Religion in India

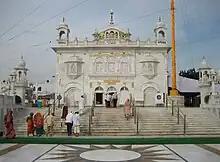
Takht Sri Hazur Sahib in Nanded was built over the place where Guru Gobind Singh Ji was cremated in 1708; the inner chamber is still called "Angitha Sahib".

Dietary habits in India are significantly influenced by religion. According to a survey, 31% of Indian population claims to be vegetarian, and mainly practice lacto-vegetarianism. Vegetarianism is less common among Sikhs, Muslims, Christians, Bahá'ís, Parsis, and Jews.Despite the majority of population having no objection to meat consumption, globally India has the lowest meat consumption per capita. Non-vegetarian Indians mostly prefer poultry, fish, other seafood, goat, and sheep as their sources of meat. Hinduism forbids beef while Islam forbids pork. The smaller populations of Christians, tribals, and some dalit communities have no objection to eating either beef or pork.